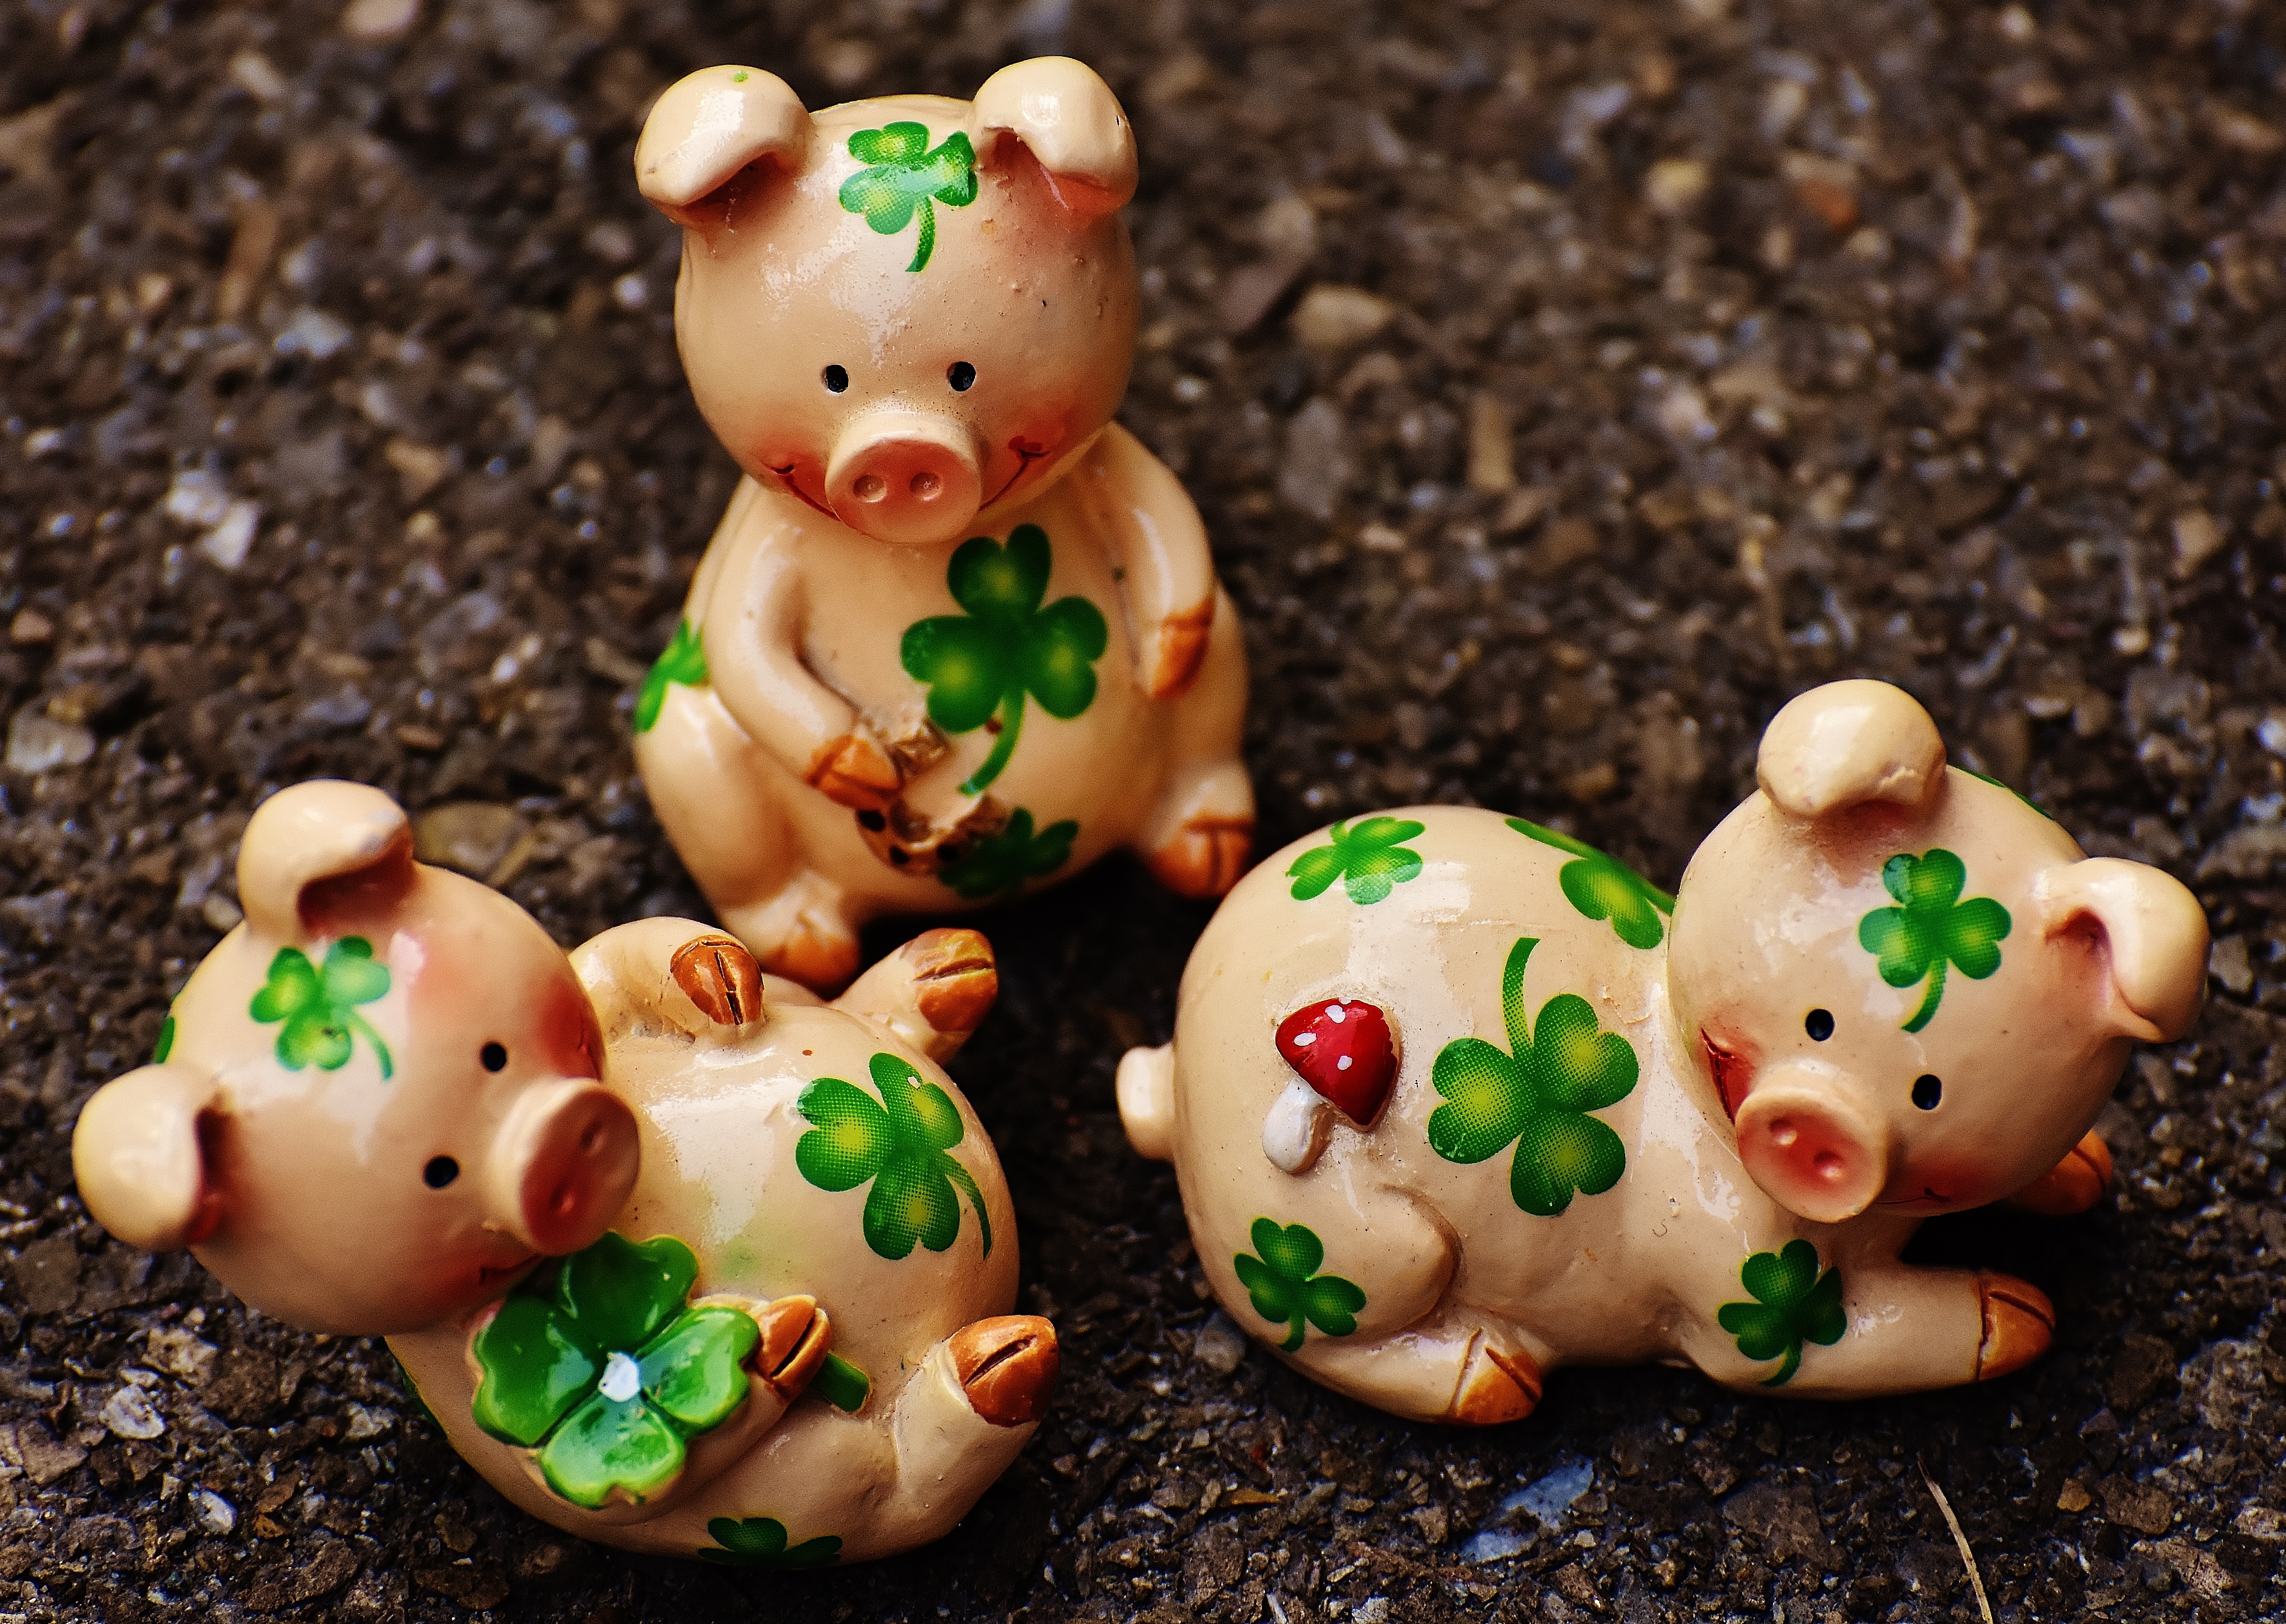
sweet, animal, cute, food, pink, dessert, toy, cake, piglet, figure, icing, figurine, funny, luck, sweetness, flavor, lucky charm, four leaf clover, lucky pig, new year's day, snack food